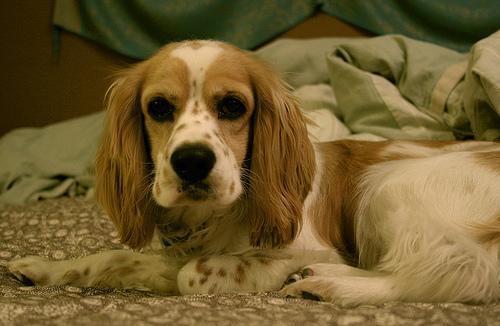
cocker_spaniel